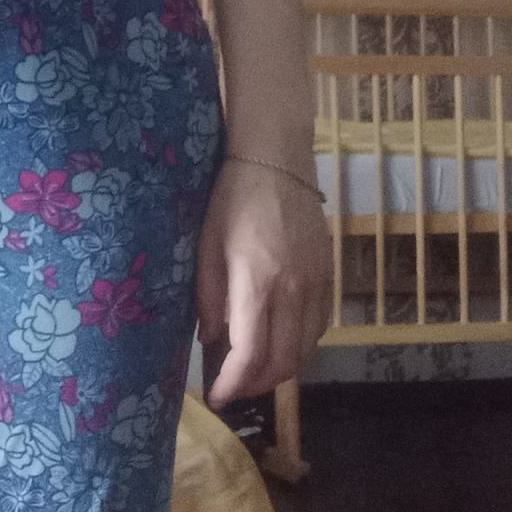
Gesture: no_gesture